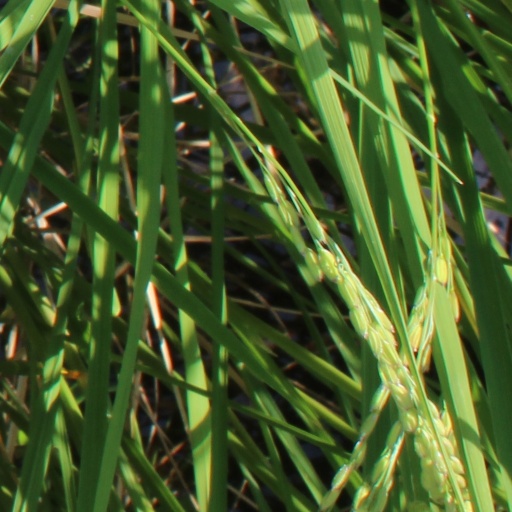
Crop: rice